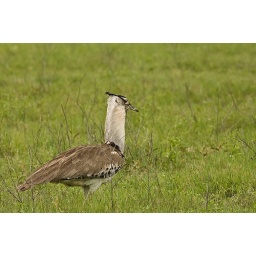
this male bird is in normal mode.